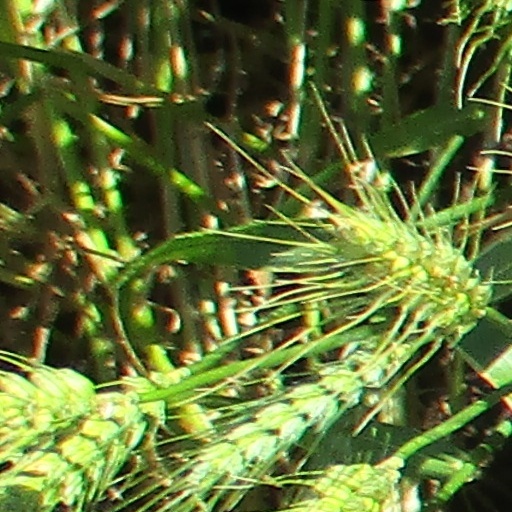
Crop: wheat